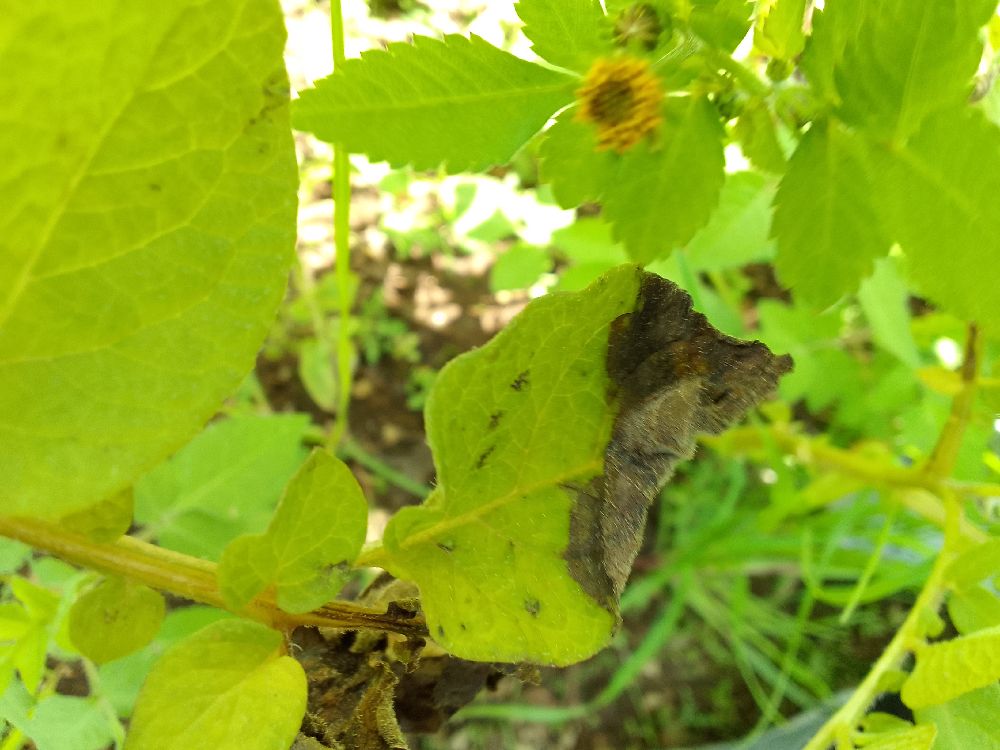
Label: Late blight